Biblioteca Gabriel García Márquez

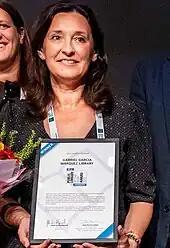
Neus Castellano with the award

The building was designed by Suma Arquitectura, a studio led by architects Elena Orte and Guillermo Sevillano. It formally opened on 28 May 2022 with Barcelona's former mayor Ada Colau, minister Joan Subirats and the cartoonist Francisco Ibáñez Talavera in attendance. The library will hold the archives of Francisco Ibáñez Talavera who lived locally.